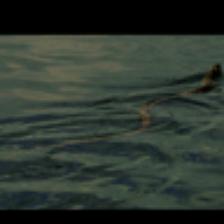
Label: NonHuman